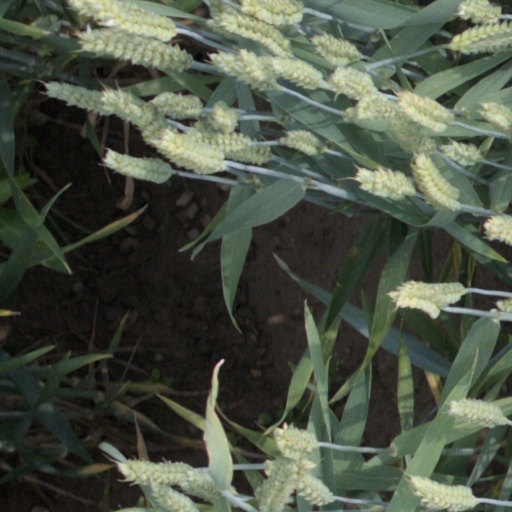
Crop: wheat